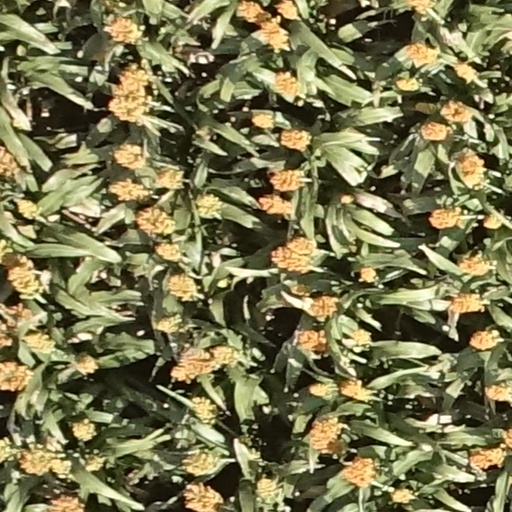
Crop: sorghum